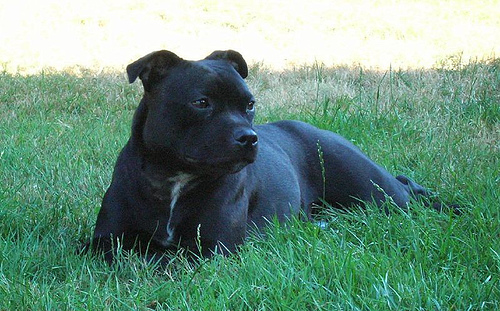
Breed: staffordshire bull terrier